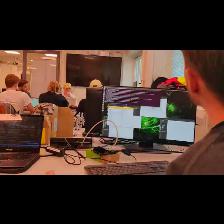
Label: Human